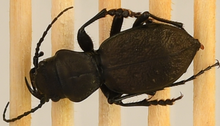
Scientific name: Omus dejeanii
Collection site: Abby Road NEON (ABBY), plot ABBY_028